Grave Robbers (film)

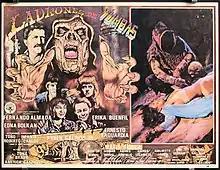
Film poster

Grave Robbers is a 1989 Mexican slasher film written and directed by Rubén Galindo Jr., and co-written by Carlos Valdemar. Agustín Bernal stars as an undead Satanist who, after being accidentally awakened by grave robbers played by Erika Buenfil, Ernesto Laguardia, German Bernal, and María Rebeca, sets out to bring about Armageddon by impregnating a virgin (Edna Bolkan) with the Antichrist.